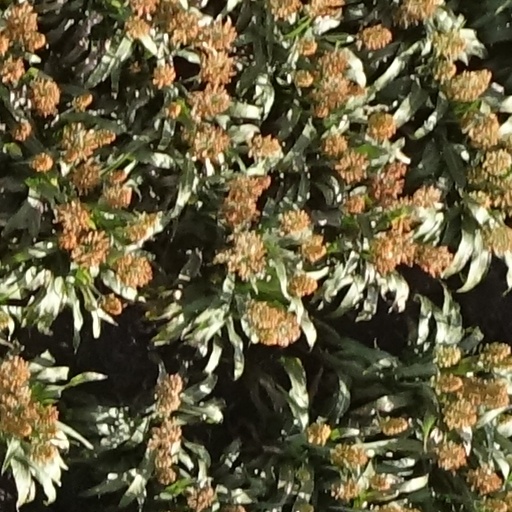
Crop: sorghum